Gilding

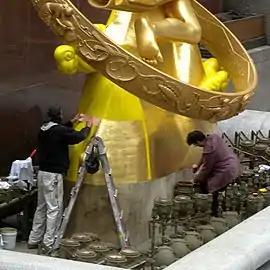
Regilding the statue "Prometheus"

Herodotus mentions that the Egyptians gilded wood and metals, and many such objects have been excavated. Certain Ancient Greek statues of great prestige were chryselephantine, i.e., made of gold (for the clothing) and ivory (for the flesh); these however, were constructed with sheets of gold over a timber framework, not gilded. Extensive ornamental gilding was also used in the ceiling coffers of the Propylaea.